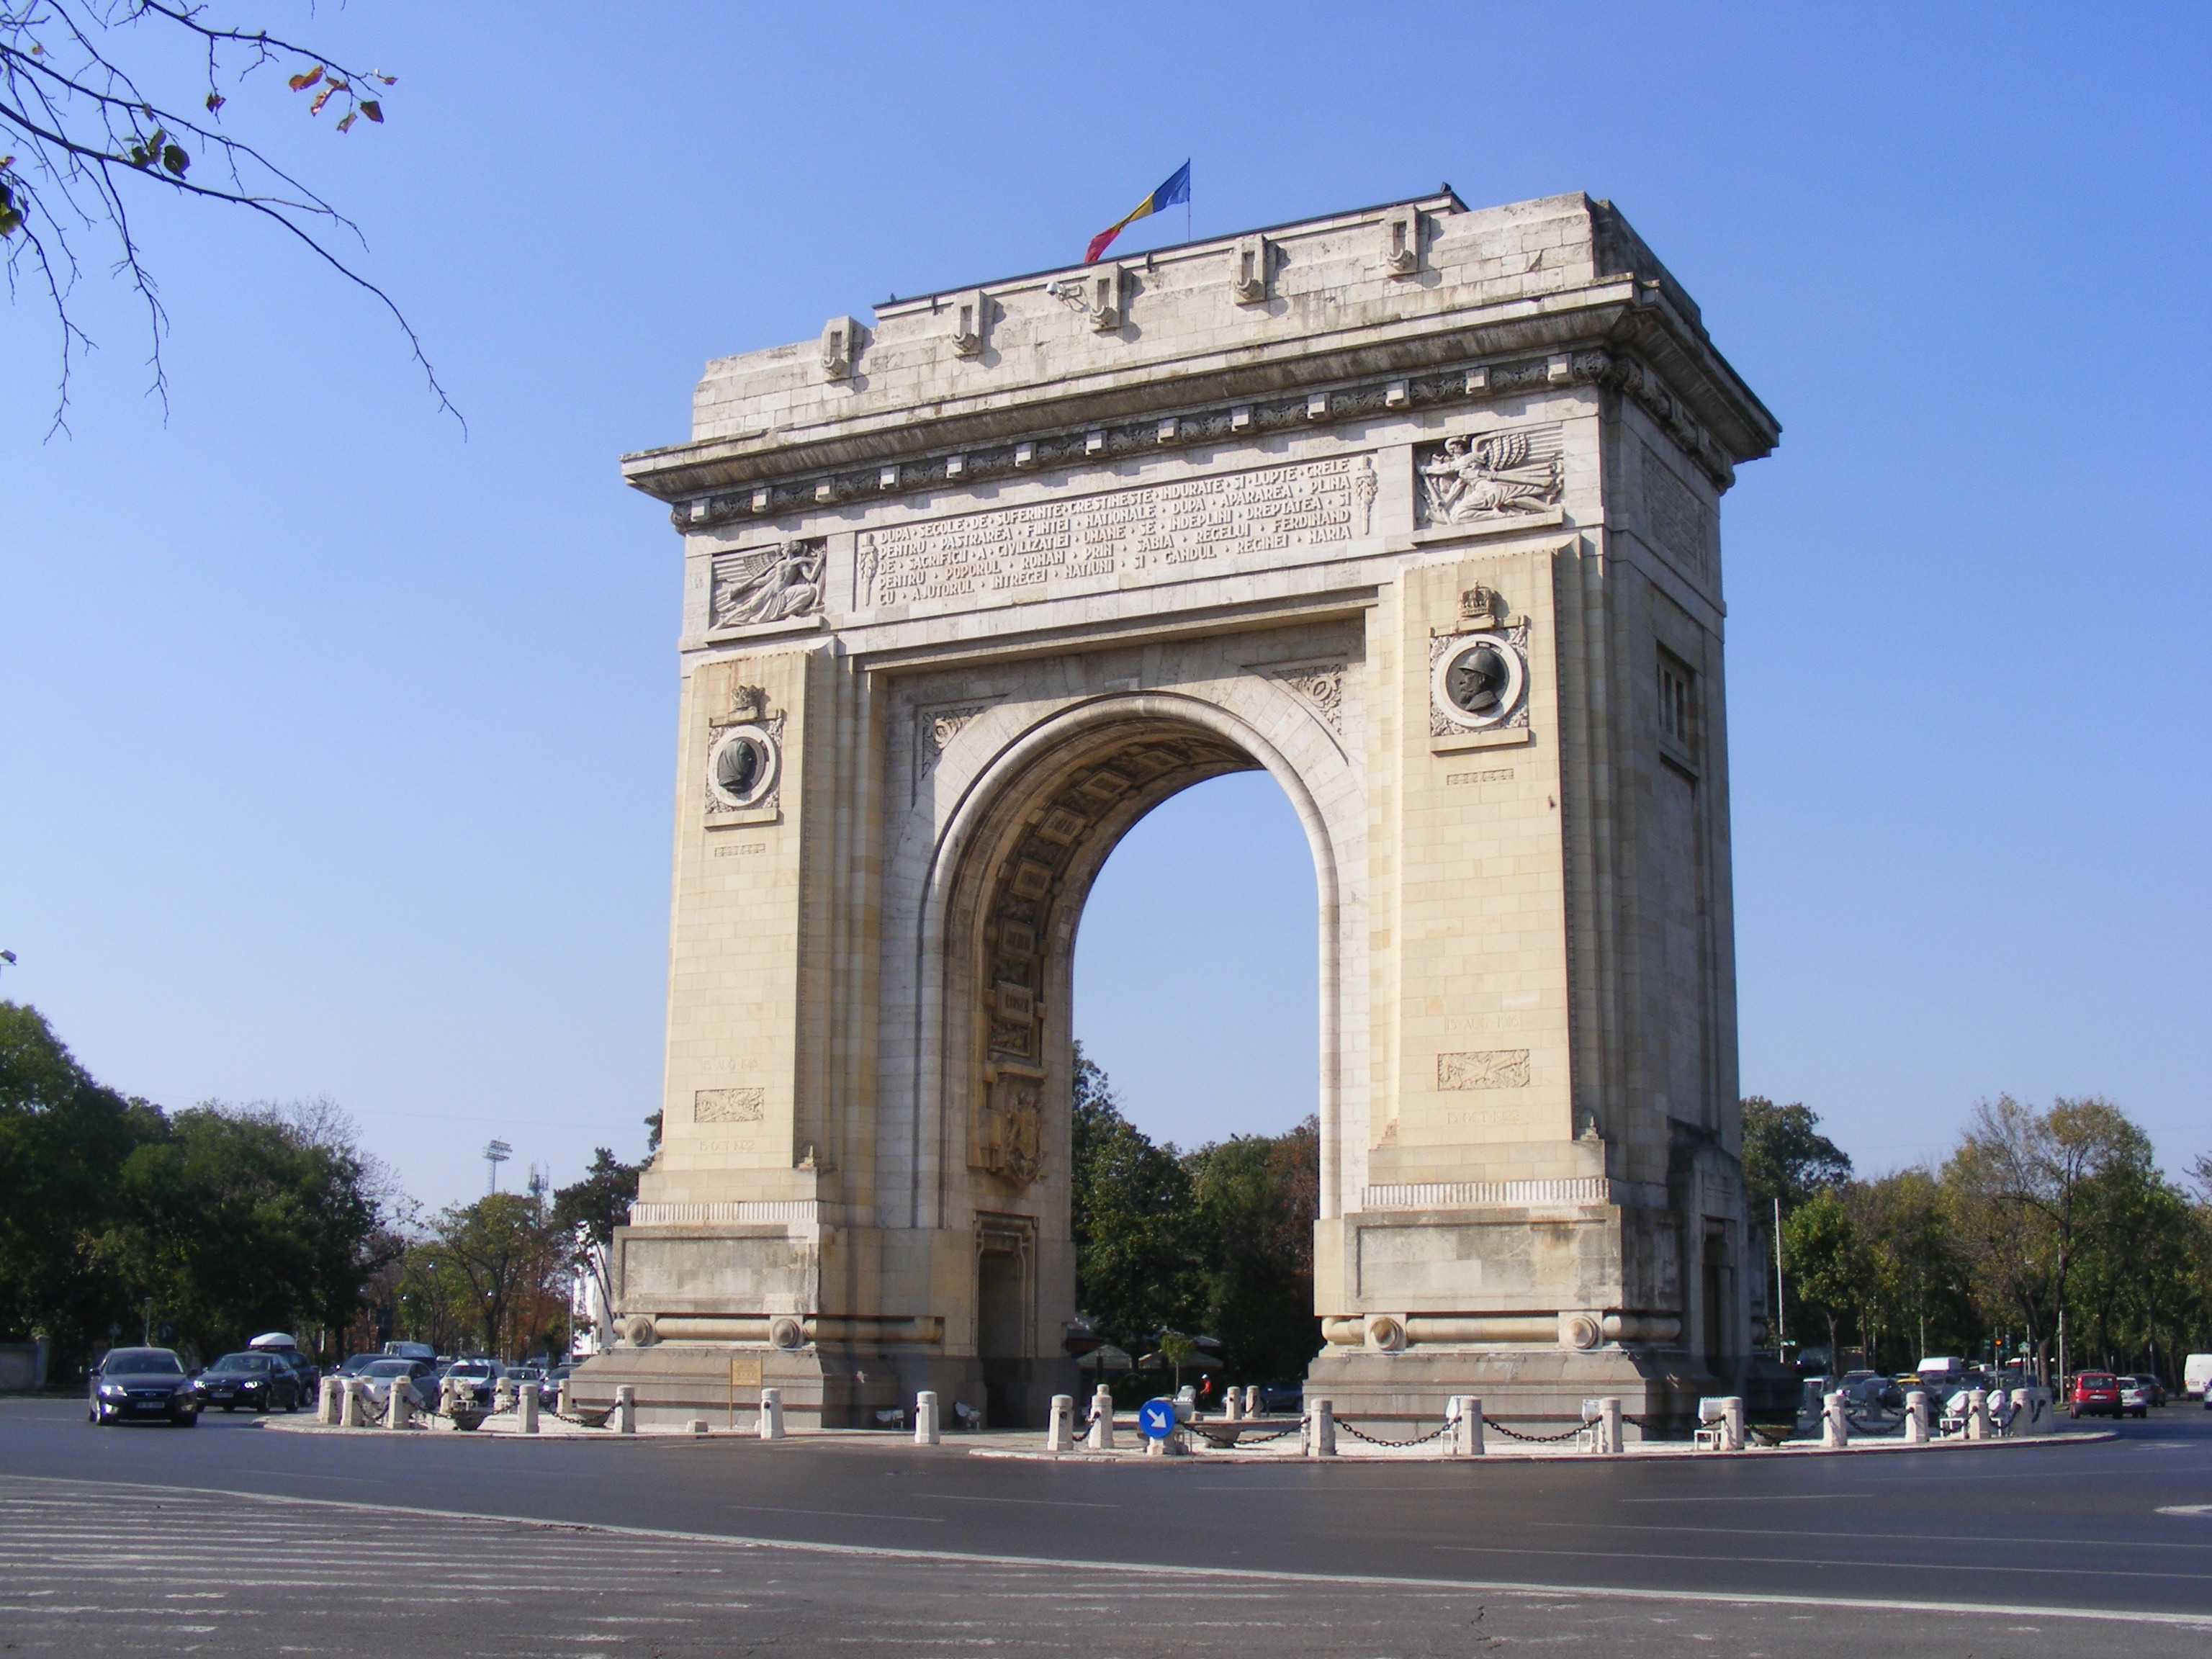
architecture, monument, arch, tower, landmark, memorial, history, town square, triumph, bucharest, triumphal arch, triumphal, ancient history, ancient roman architecture